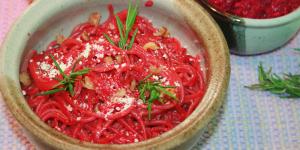
espaguetis con pesto rojo de remolacha